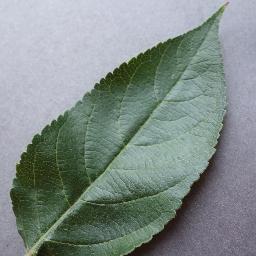
Label: Apple___healthy